Okkadu

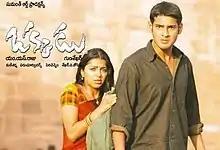
Theatrical release poster

Okkadu ( The One) is a 2003 Indian Telugu-language sports action film co-written and directed by Gunasekhar and produced by M. S. Raju. The film stars Mahesh Babu, Bhumika Chawla and Prakash Raj.The music was composed by Mani Sharma, while the cinematography and editing were handled by Sekhar V. Joseph and A. Sreekar Prasad.